Ruth (biblical figure)

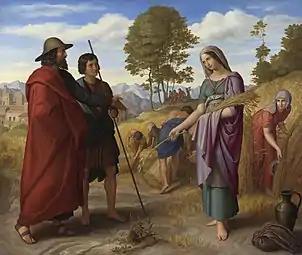
"Ruth" by Francesco Hayez, 1853

Ruth is the person after whom the Book of Ruth is named. She was a Moabite woman who married an Israelite, Mahlon. After the death of all the male members of her family (her husband, her father-in-law, and her brother-in-law), she stayed with her mother-in-law, Naomi, and moved to Judah with her, where Ruth won the love and protection of a wealthy relative, Boaz, through her kindness. She is the great-grandmother of David.